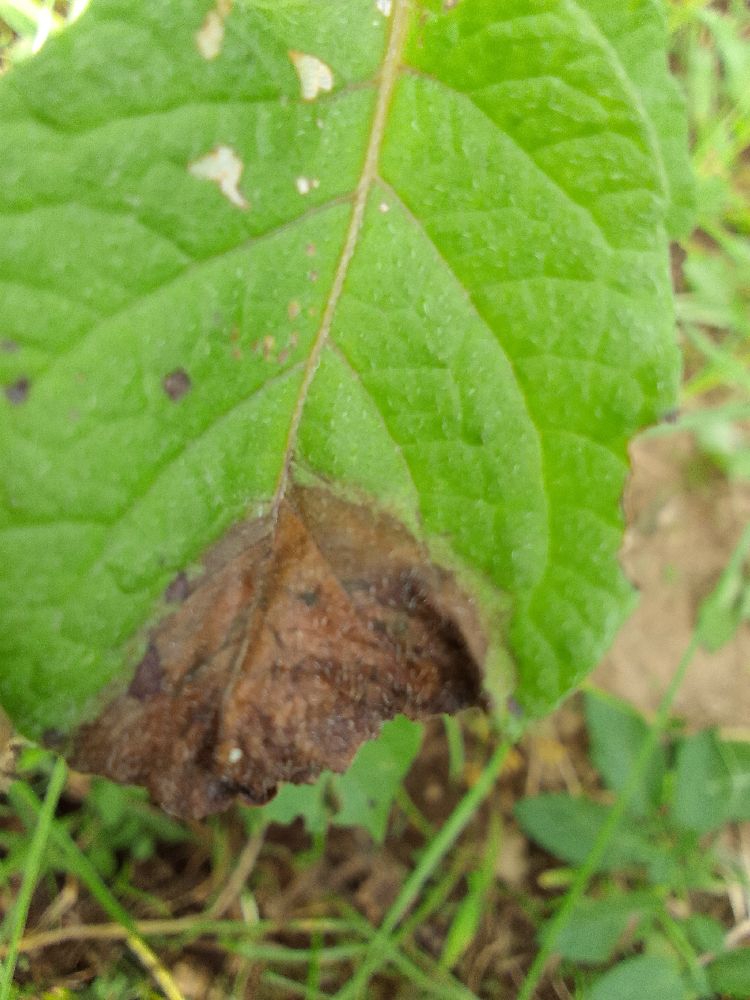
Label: Late blight